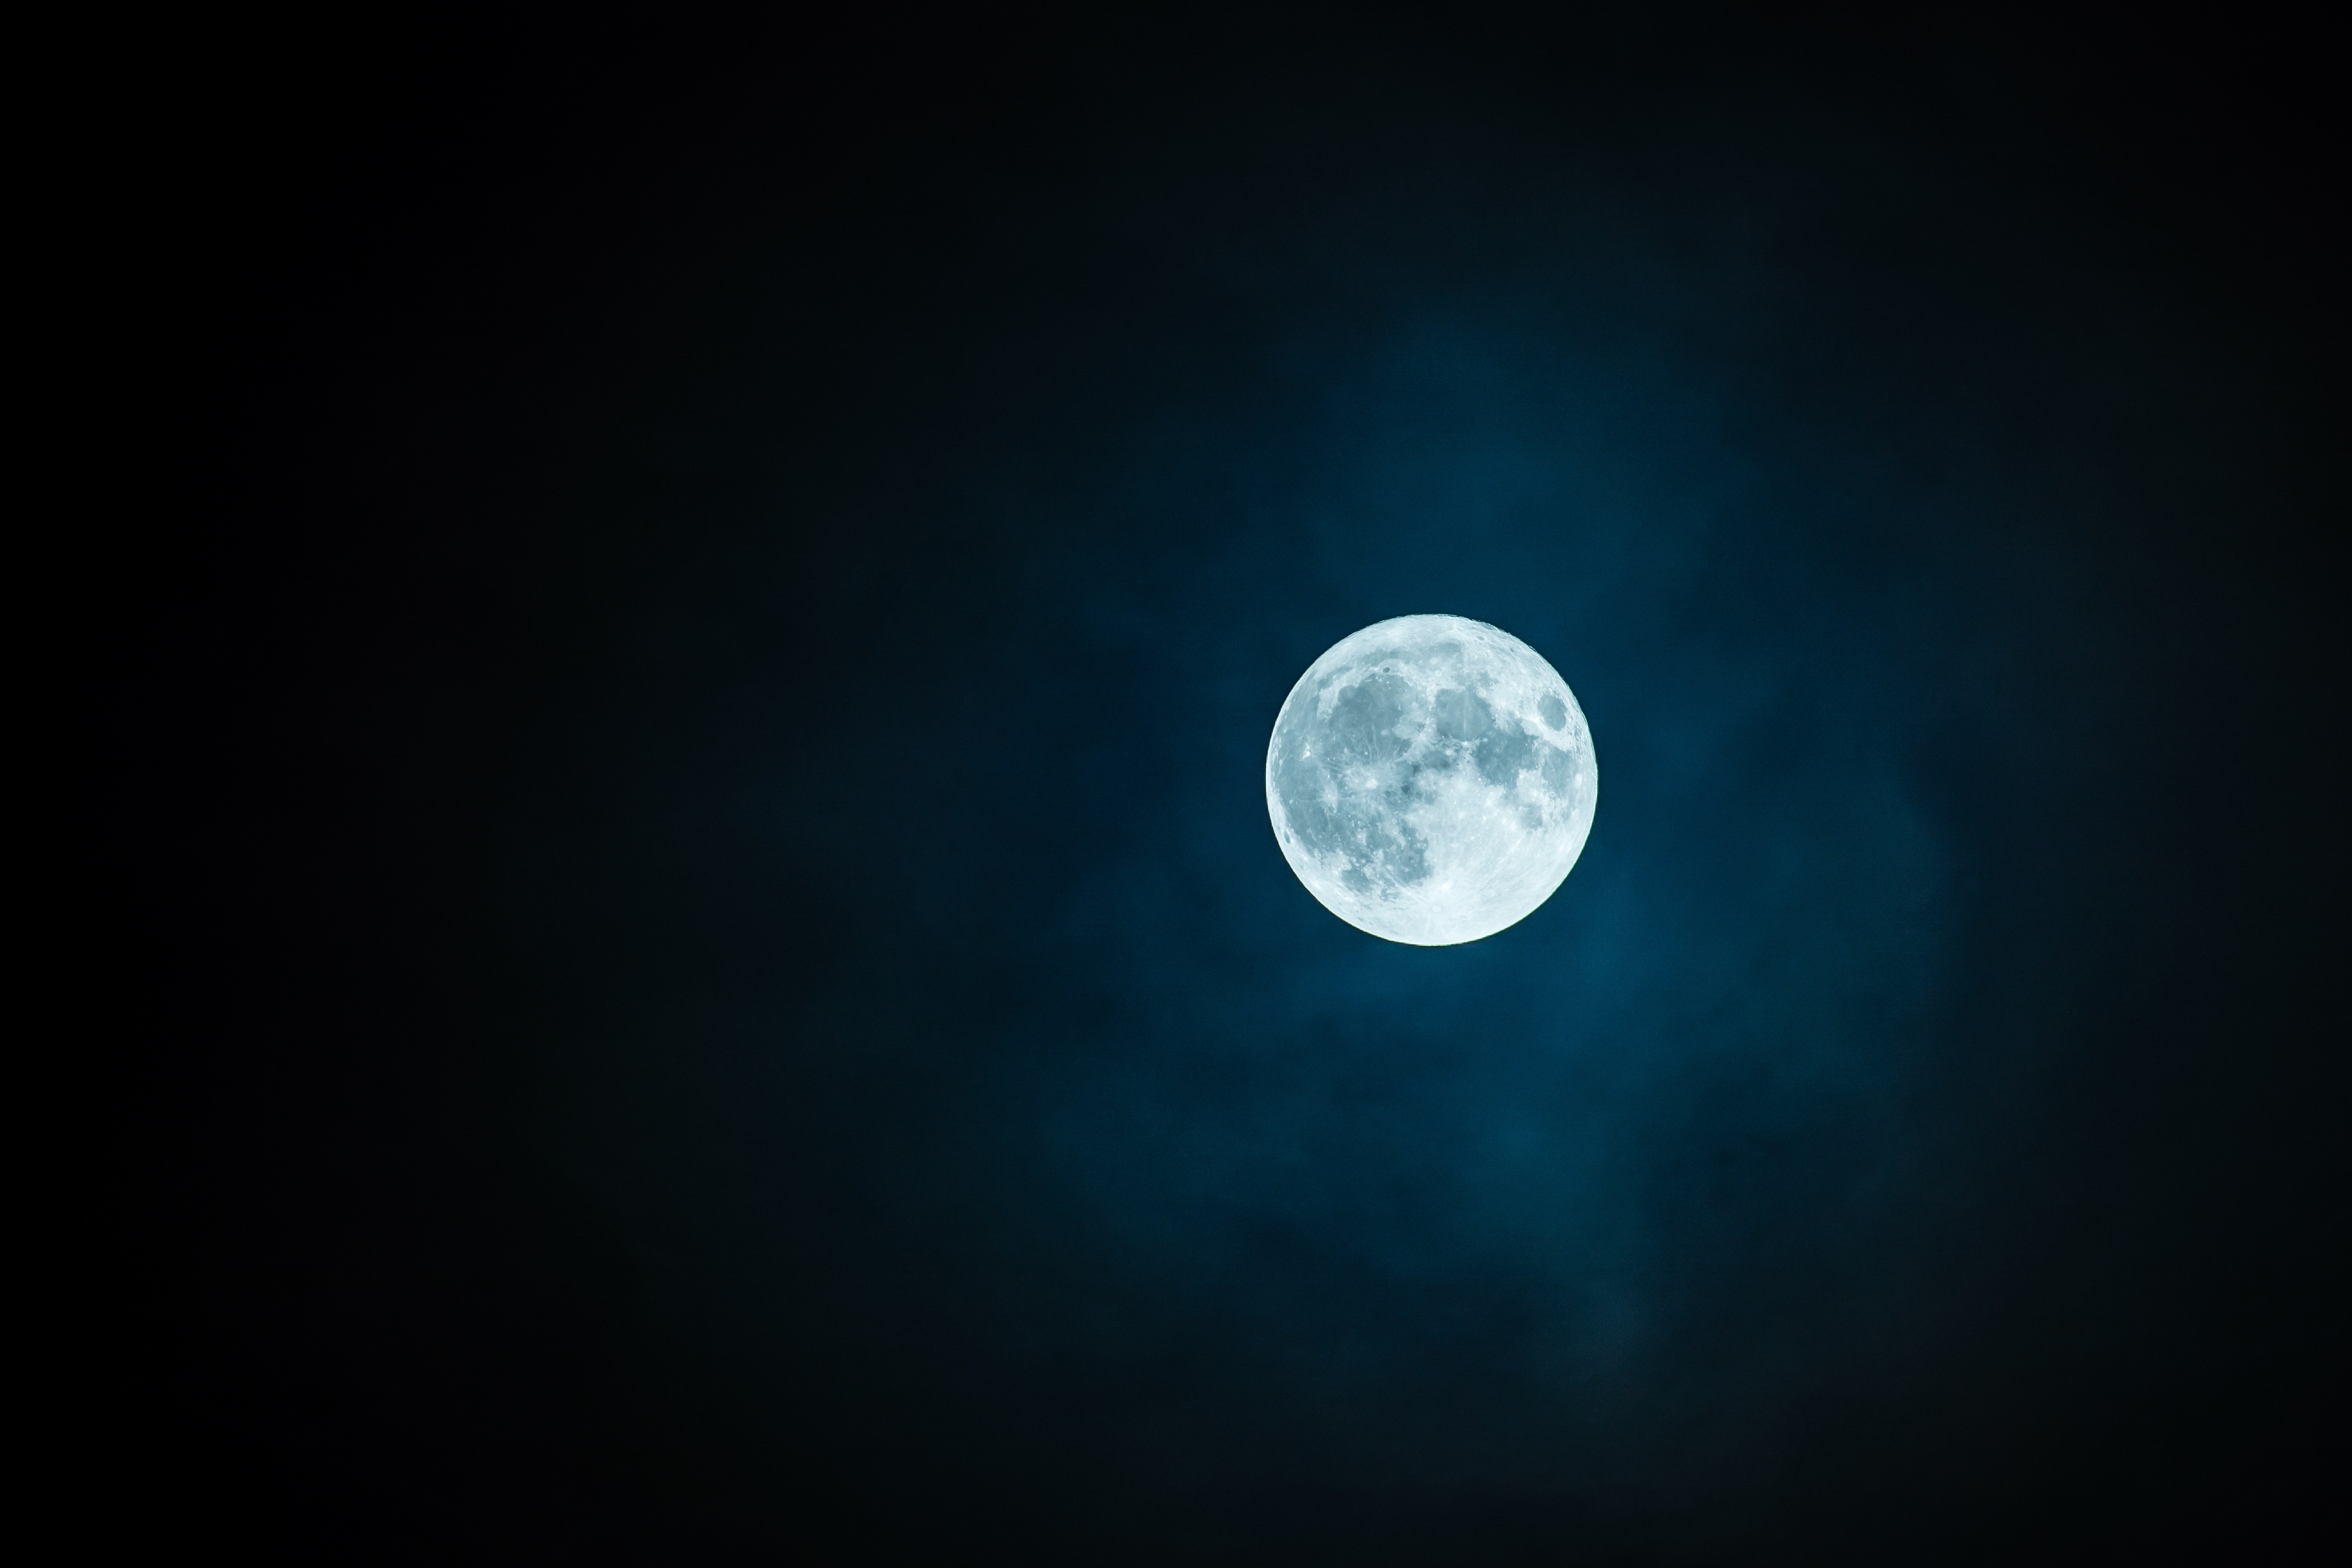
landscape, nature, sky, night, view, atmosphere, mystery, space, scenery, moon, full moon, moonlight, circle, super moon, lunar, quiet, the night sky, the fullness of, astronomical object, celestial event